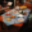
Label: table